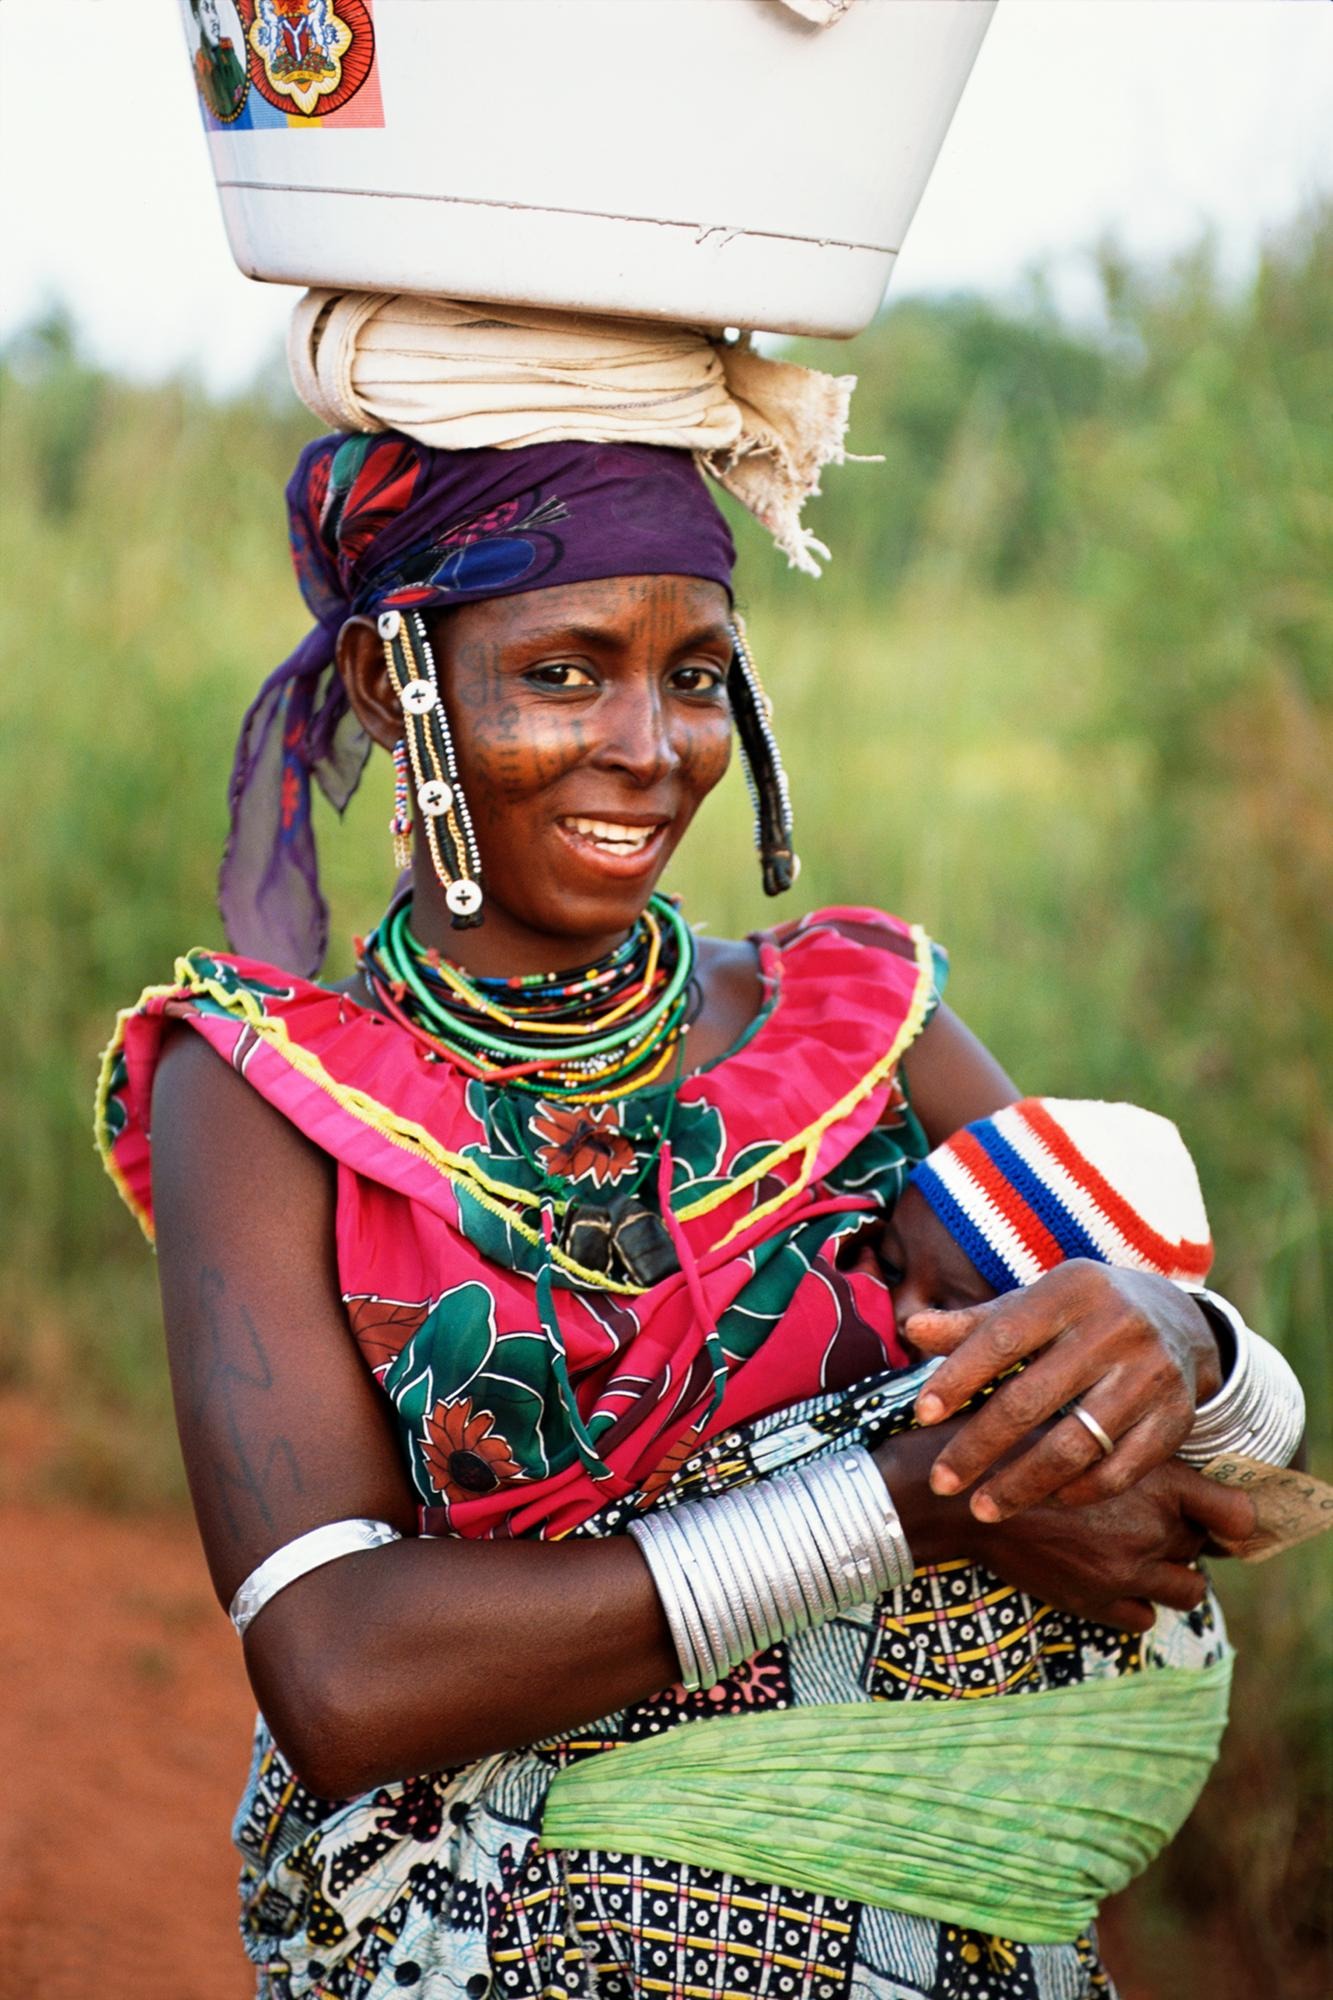
nature, person, people, woman, portrait, child, baby, smiling, tribe, outside, festival, jockey, tradition, benin, native dress